The Smiling Terror

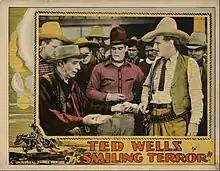
Lobby card

The Smiling Terror is a 1929 American silent Western film directed by Joseph Levigard and written by George H. Plympton and Carl Krusada. The film stars Ted Wells, Derelys Perdue, Al Ferguson and Bud Osborne. The film was released on June 30, 1929, by Universal Pictures.